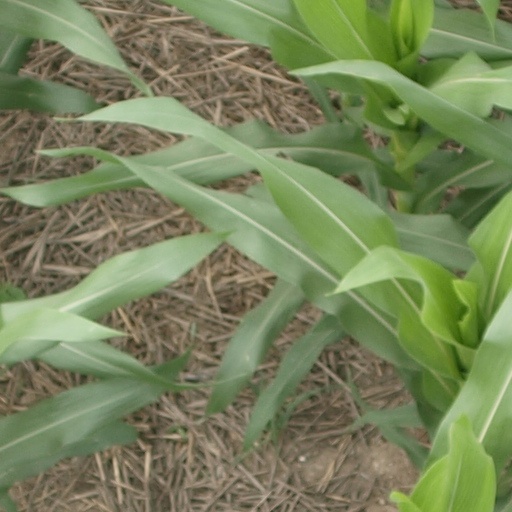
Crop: maize; corn